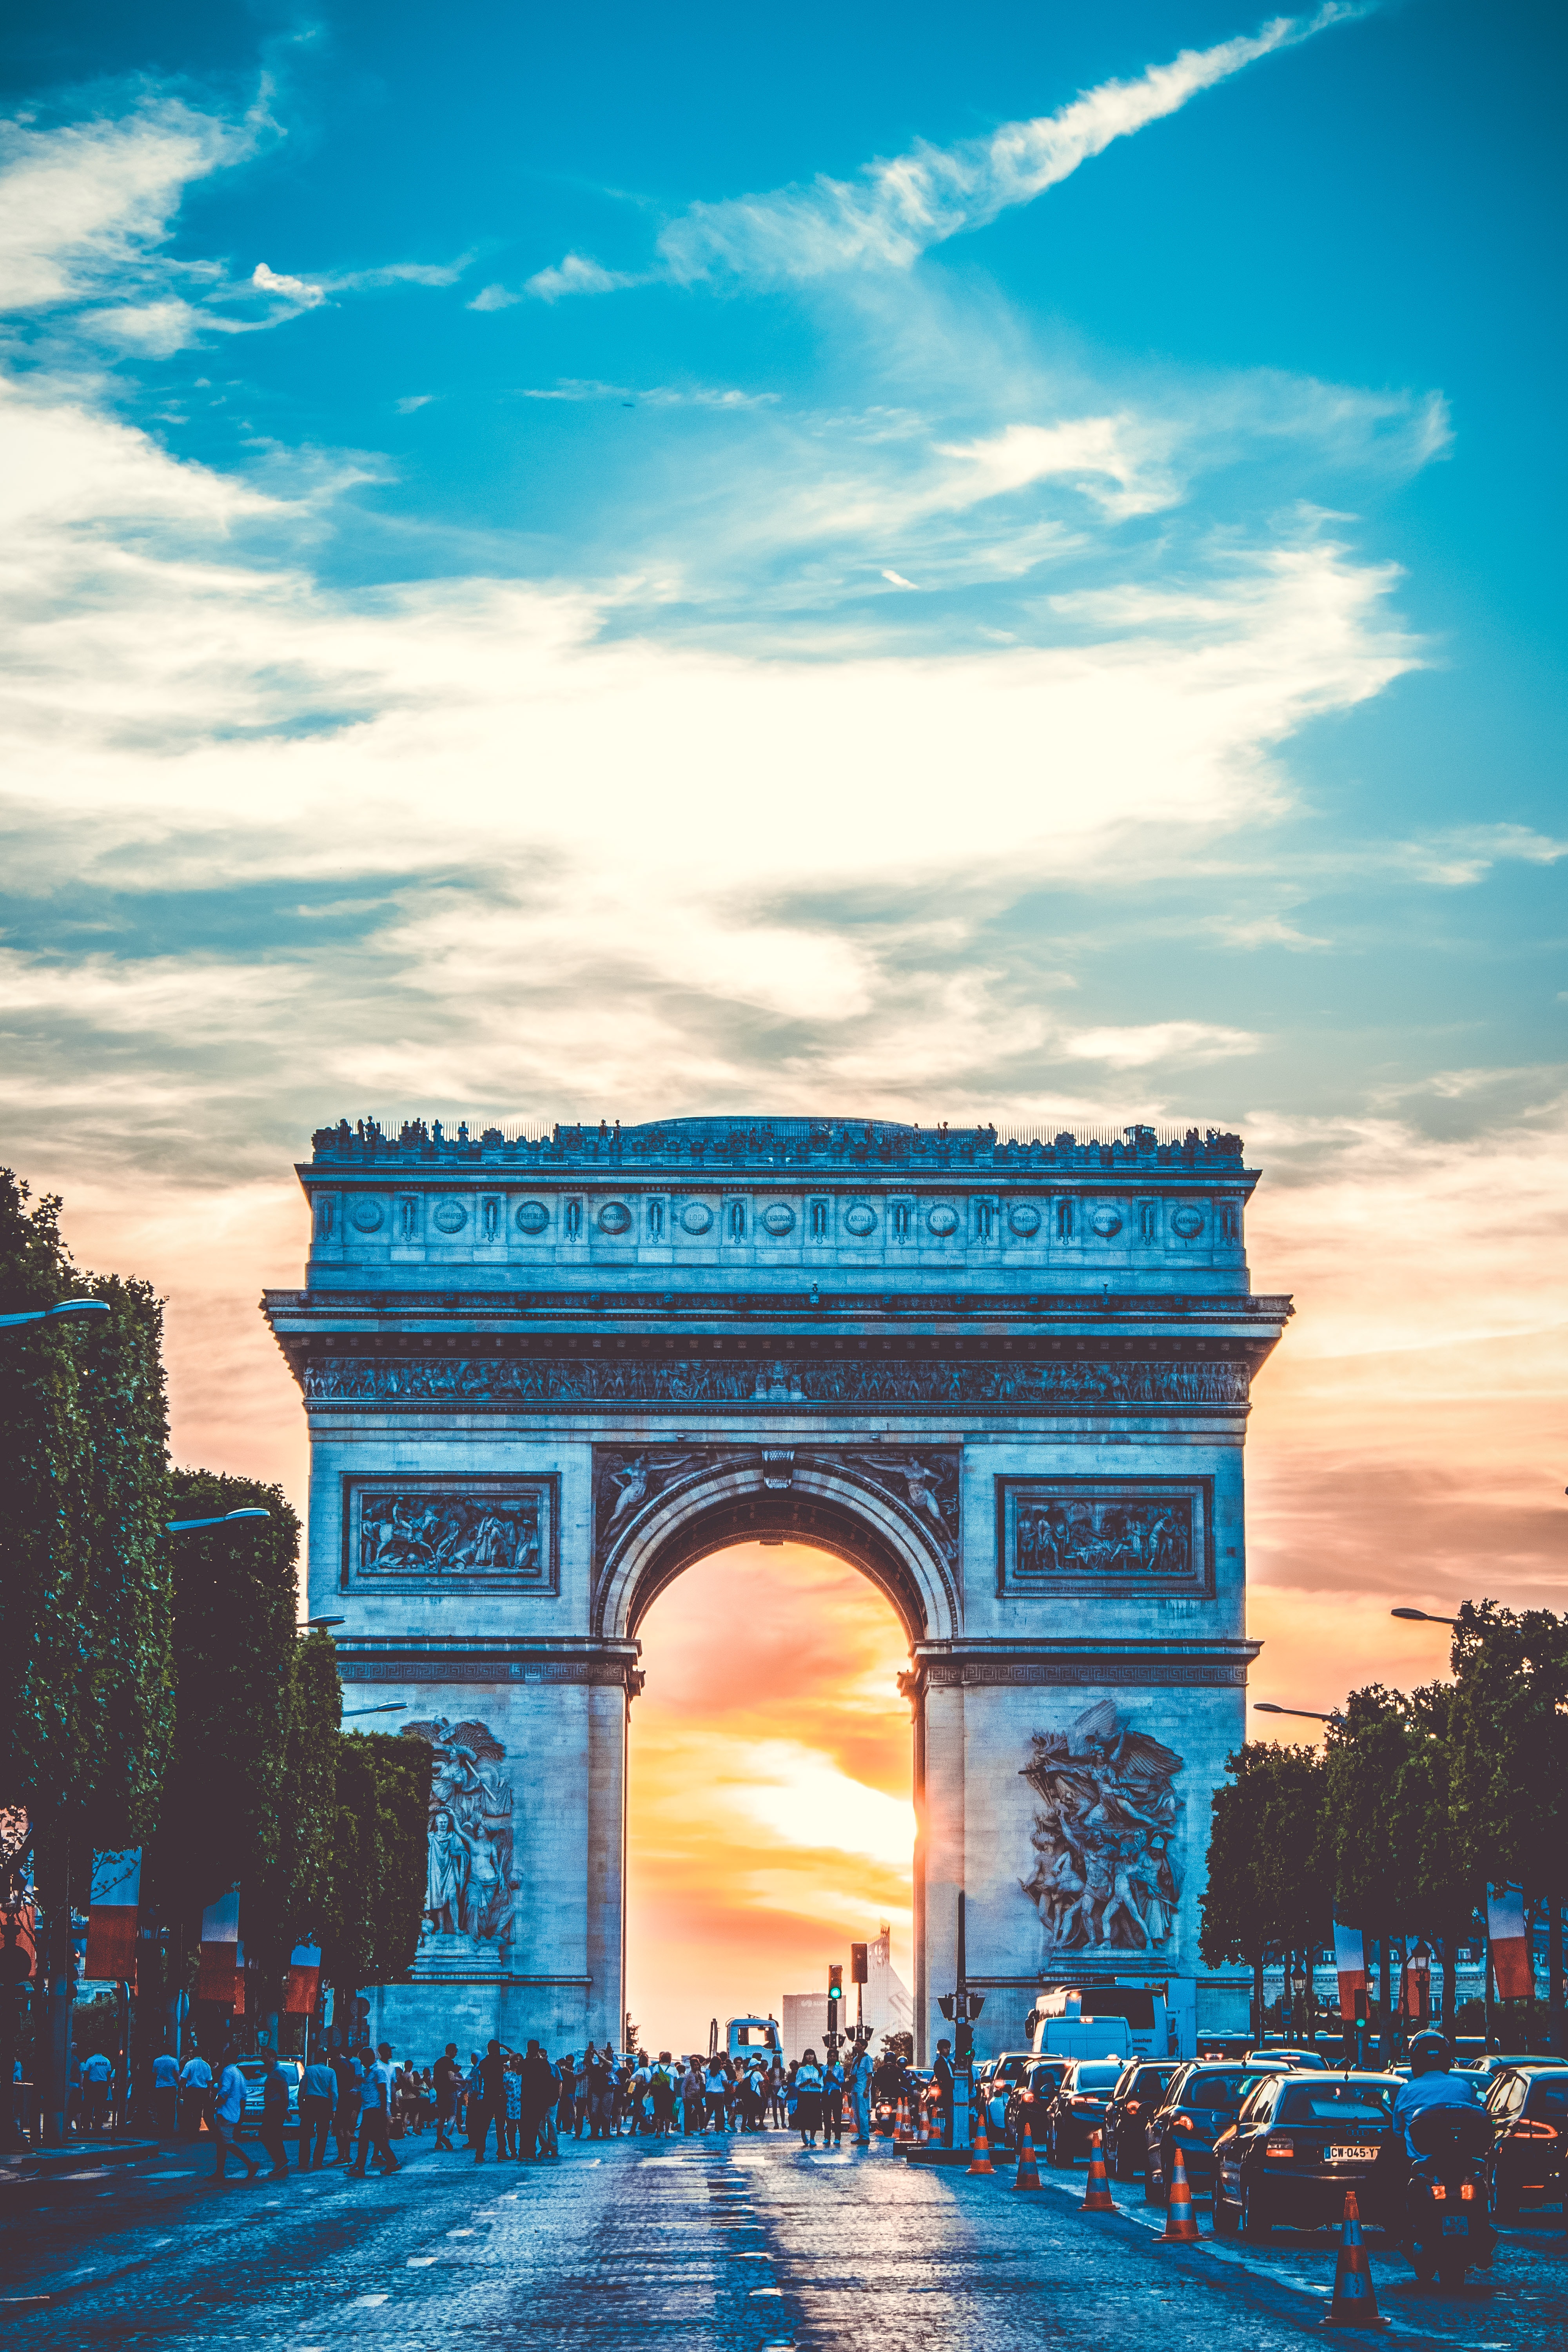
sky, landmark, arch, cloud, architecture, morning, daytime, tourist attraction, tourism, dawn, monument, historic site, evening, sunlight, horizon, ancient history, computer wallpaper, dusk, stock photography, triumphal arch